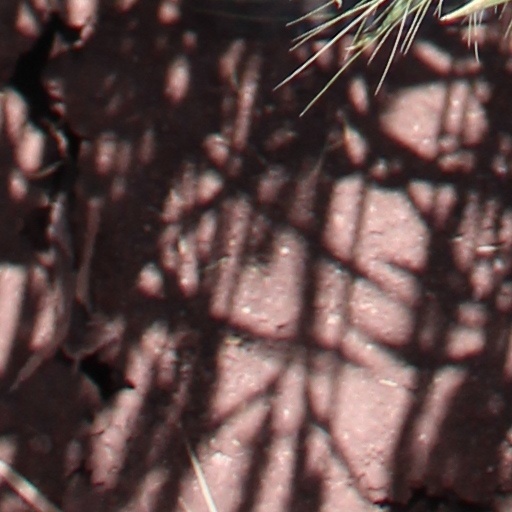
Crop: wheat